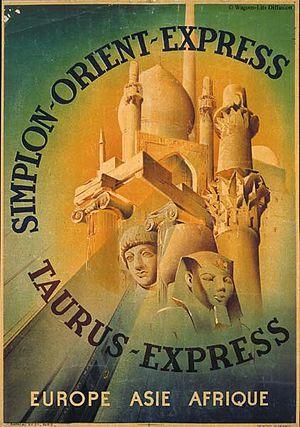
Le Taurus Express est un train de nuit circulant actuellement entre les villes turques d'Eskişehir et d'Adana.